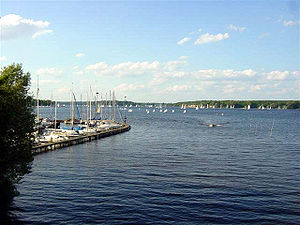
Großer Wannsee
Blik fra Wannseebrücke på Wannsee
Großer Wannsee er en sø i bydelen Steglitz-Zehlendorf i den vestlige del af Berlin og er forbundet med floden Havel. Syd for Großer Wannsee ligger Kleiner Wannsee, den første sø i Griebnitzkanalen.